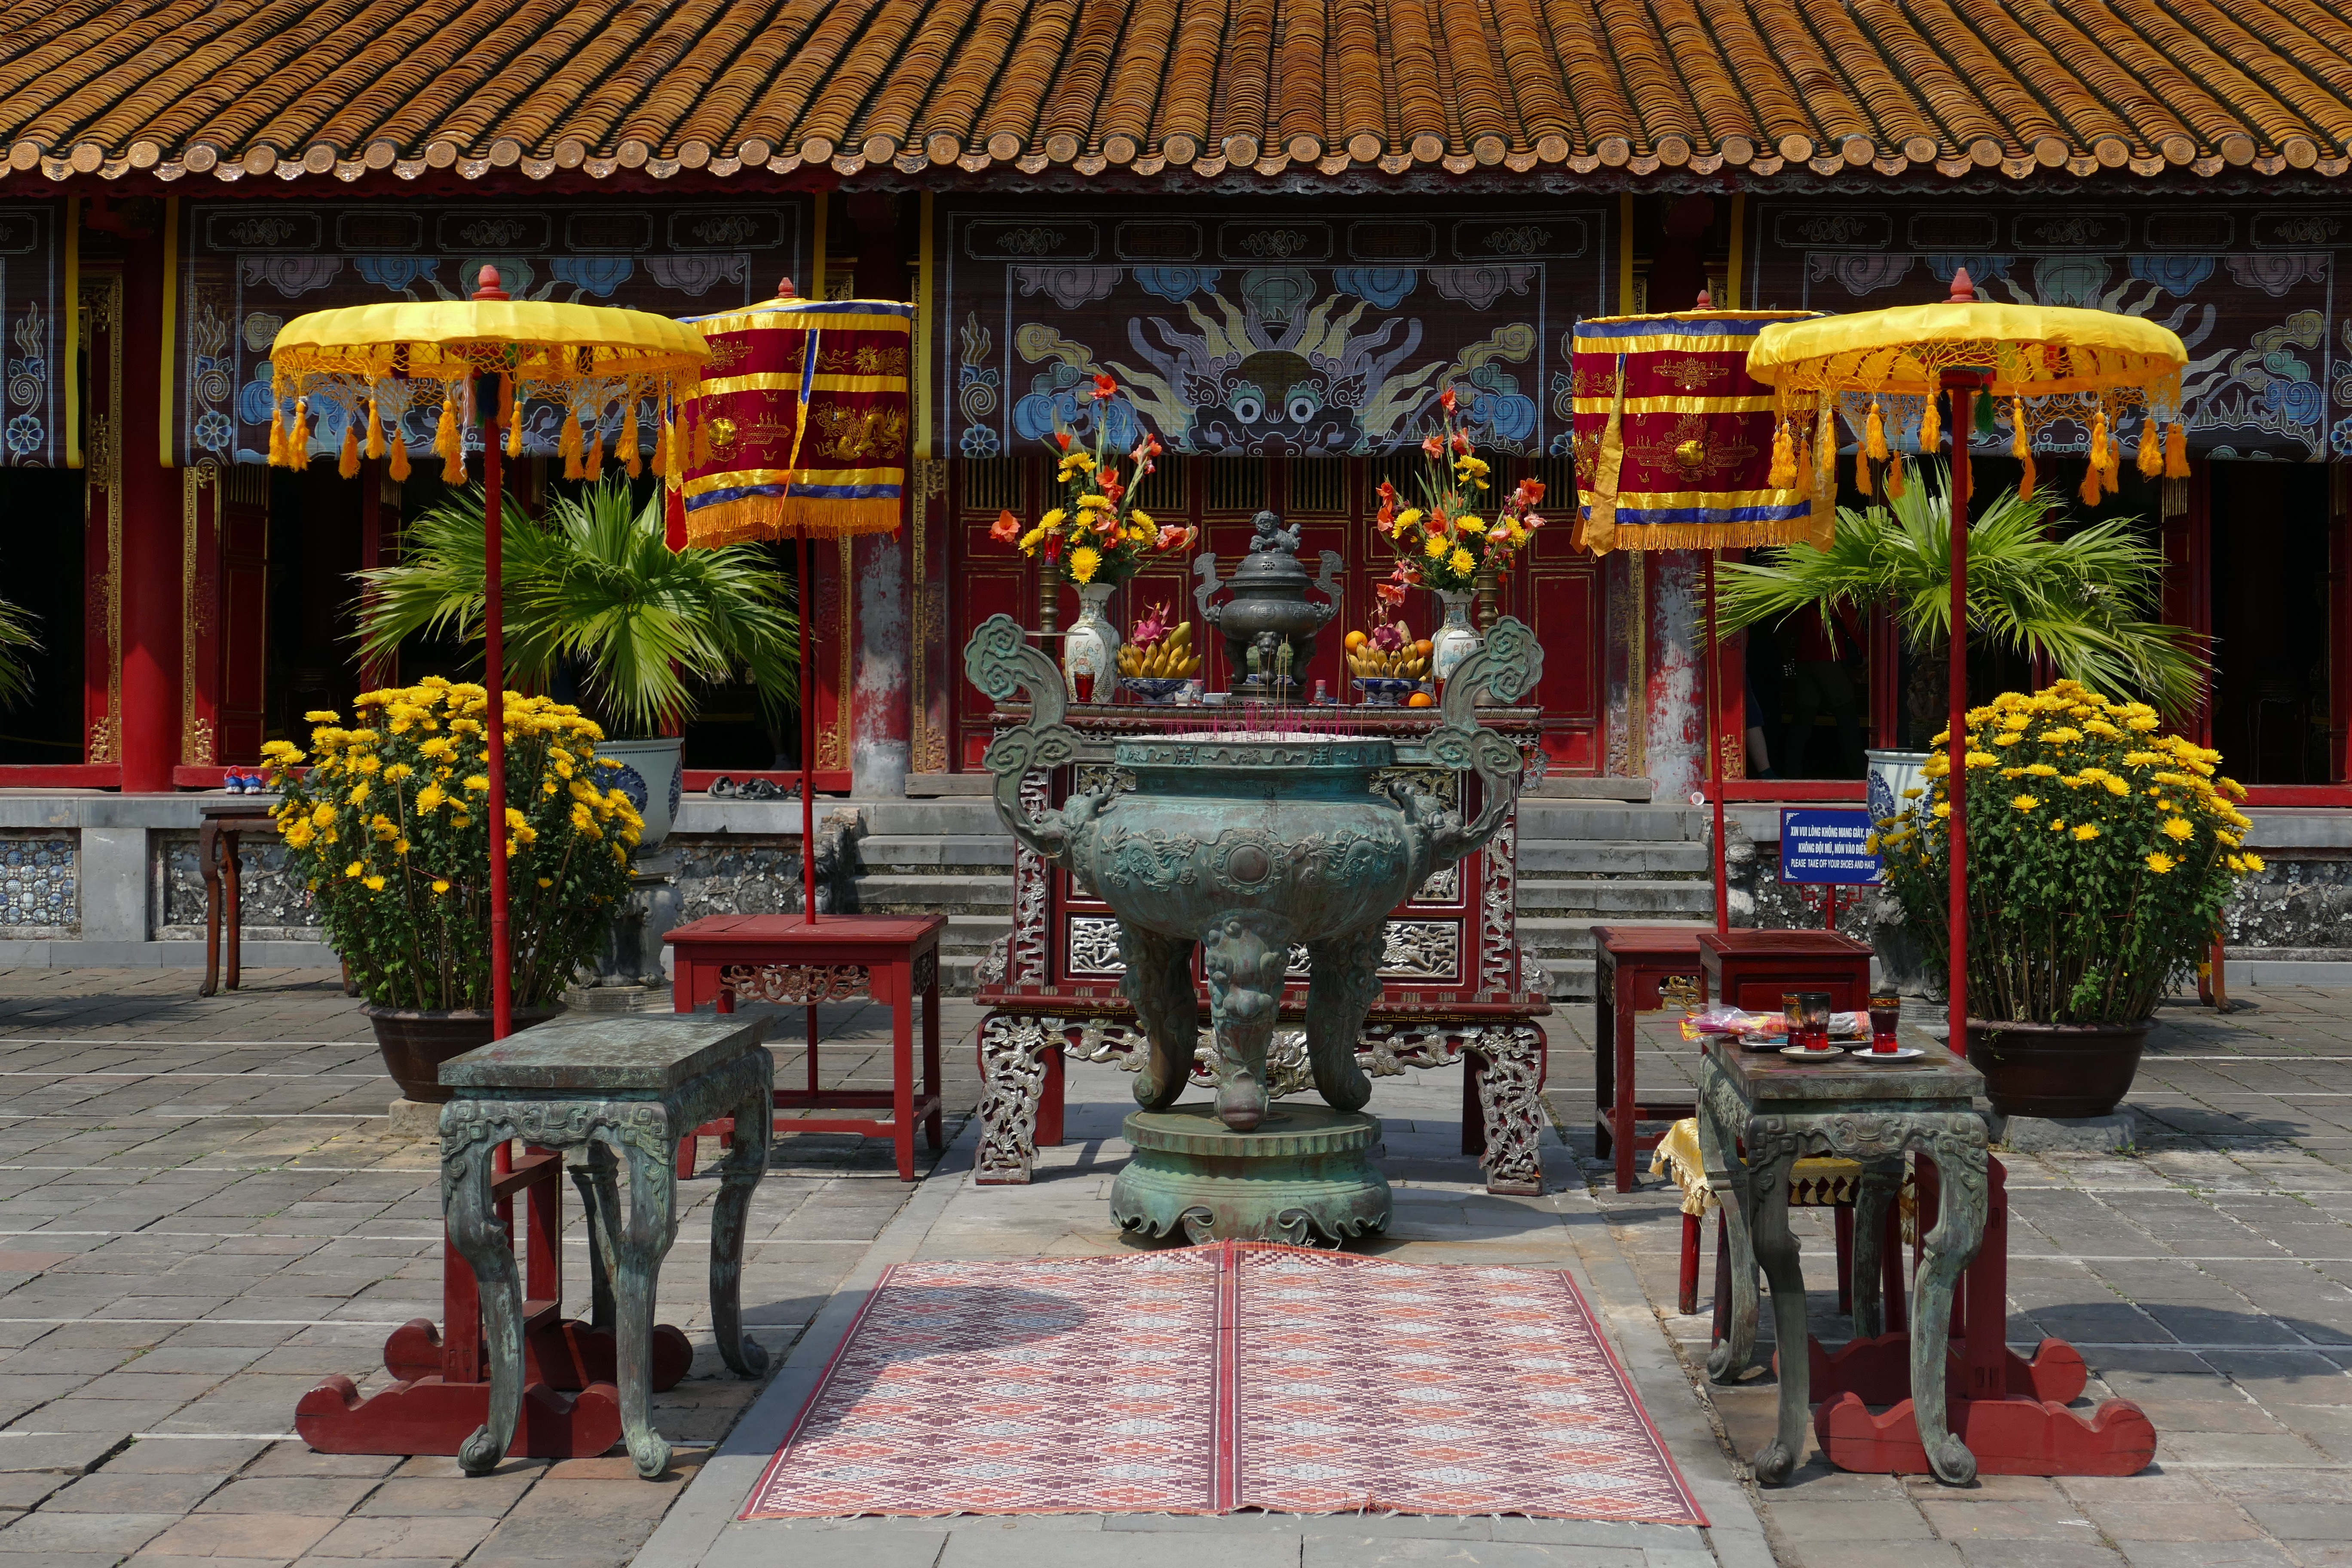
architecture, building, restaurant, palace, monument, religion, asia, furniture, place of worship, historic building, world heritage, places of interest, old town, temple, resort, shrine, worship, unesco, historically, vietnam, hue, forbidden city, unesco world heritage site, royal palace, hindu temple, shinto shrine